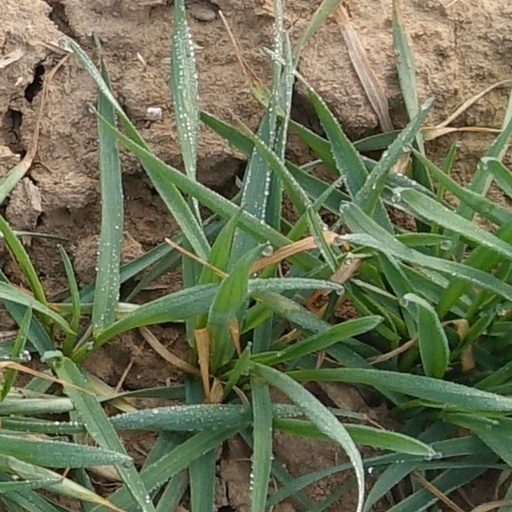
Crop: wheat